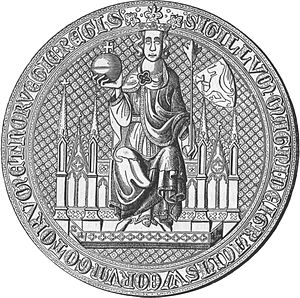
Magnus Eriksson af Sverige
Magnus Erikssons domssegl
Magnus Eriksson Smek Svensk/norsk/skånelandsk konge. Tilnavnet "Smek" fik han af den hellige Birgitta, som beskrev ham som homoseksuel. Da han var kun tre år gammel blev han valgt til konge af Norge og Sverige. I 1332 døde Christoffer 2., Valdemar Atterdags far, som "konge uden land", efter at han havde pantsat Danmark stykke for stykke, og den nu myndige kong Magnus benyttede sig af naboens nødsituation og udkøbte pantet i Skånelandene med 34.000 mark sølv og lod sig hylde som konge af Skånelandene. Samtidig begyndte Valdemar Atterdag at befri og samle det pantsatte og splittede Danmark, hvoraf Skånelandene var en vigtig del. Ved freden i Varbjerg 1343 måtte Valdemar anerkende kong Magnus besiddelse af Skånelandene. Magnus var dog ikke i stand til at holde fast på Skånelandene, da han i 1357 måtte anerkende sin søn Erik som konge af Skåne og en række andre dele af det svenske rige. Sønnen Erik døde dog i 1359, men i 1360 lykkedes det Valdemar efter intrigespil og med våbenmagt at få tilbageleveret de tabte landsdele til Danmark. Derefter gik det hurtigt ned ad bakke med kong Magnus.